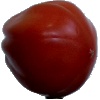
Label: Tomato Heart 1